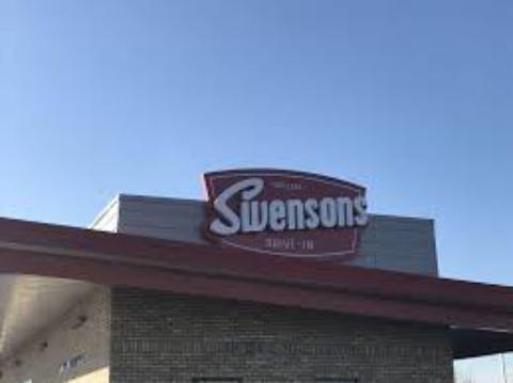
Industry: Food